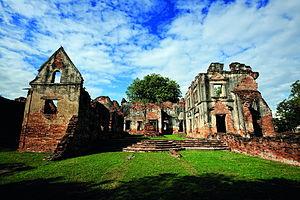
Constantin Phaulkon, né Κωσταντής Γεράκης - Costantin Gerachi en 1647 et mort le 5 juin 1688 est un aventurier grec, qui devient le premier conseiller du roi Narai du Siam. Phaulkon est un personnage très controversé dans l’histoire de la Thaïlande.